1913 Epsom Derby

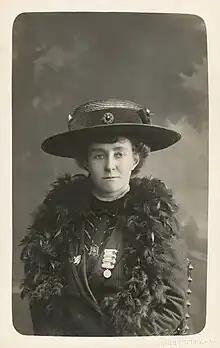
Emily Davison, 1910–1912

The 1913 Epsom Derby, sometimes referred to as "The Suffragette Derby", was a horse race which took place at Epsom Downs on 4 June 1913. It was the 134th running of the Derby. The race was won, controversially, by Aboyeur at record 100–1 odds. The winner was ridden by Edwin Piper and trained by Alan Cunliffe.